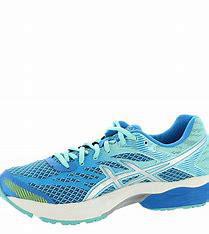
Brand: Asics
Model: Gel Flux 4